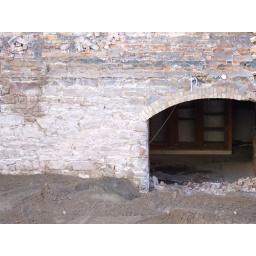
in the pit of the now burned down DV8, an underground entrance to the building next door